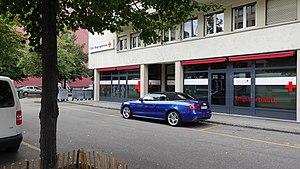
La Croix-Rouge genevoise (CRG)
La Croix-Rouge genevoise est une association cantonale de la Croix-Rouge suisse, membre du Mouvement international de la Croix-Rouge et du Croissant-Rouge.